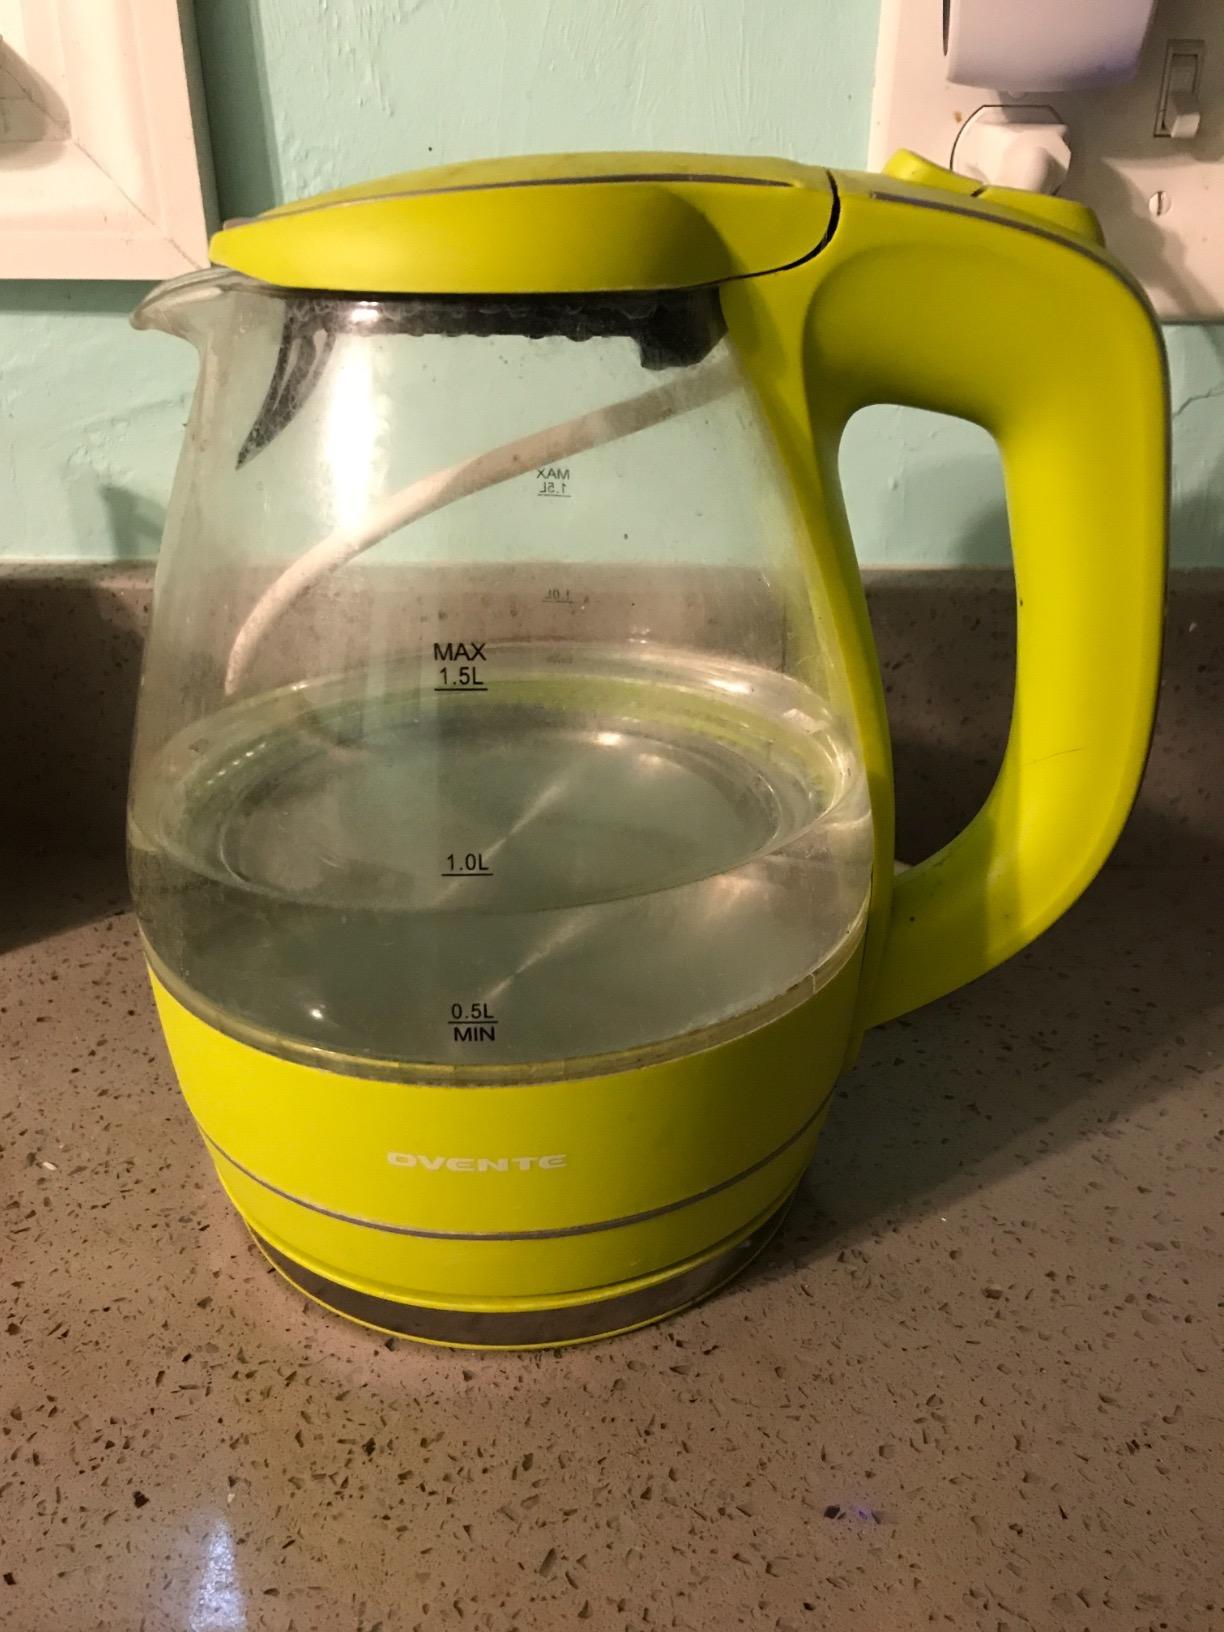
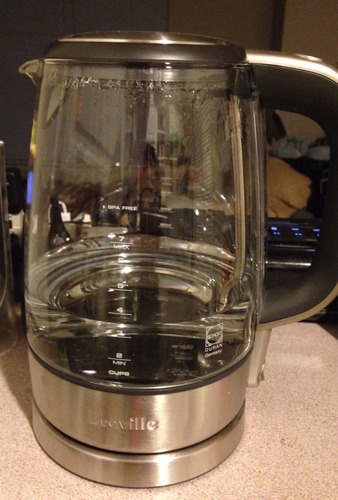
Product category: items_kettle
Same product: no